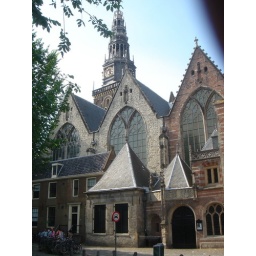
nice building in red light district